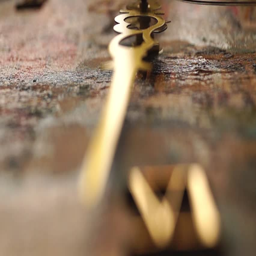
close up shot : the roman number on the clock and shadow from second arrow .